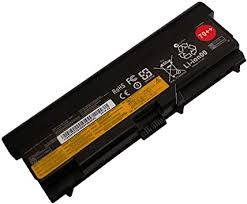
Waste category: battery